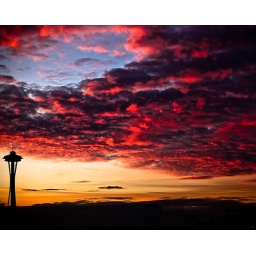
under a blood red sky